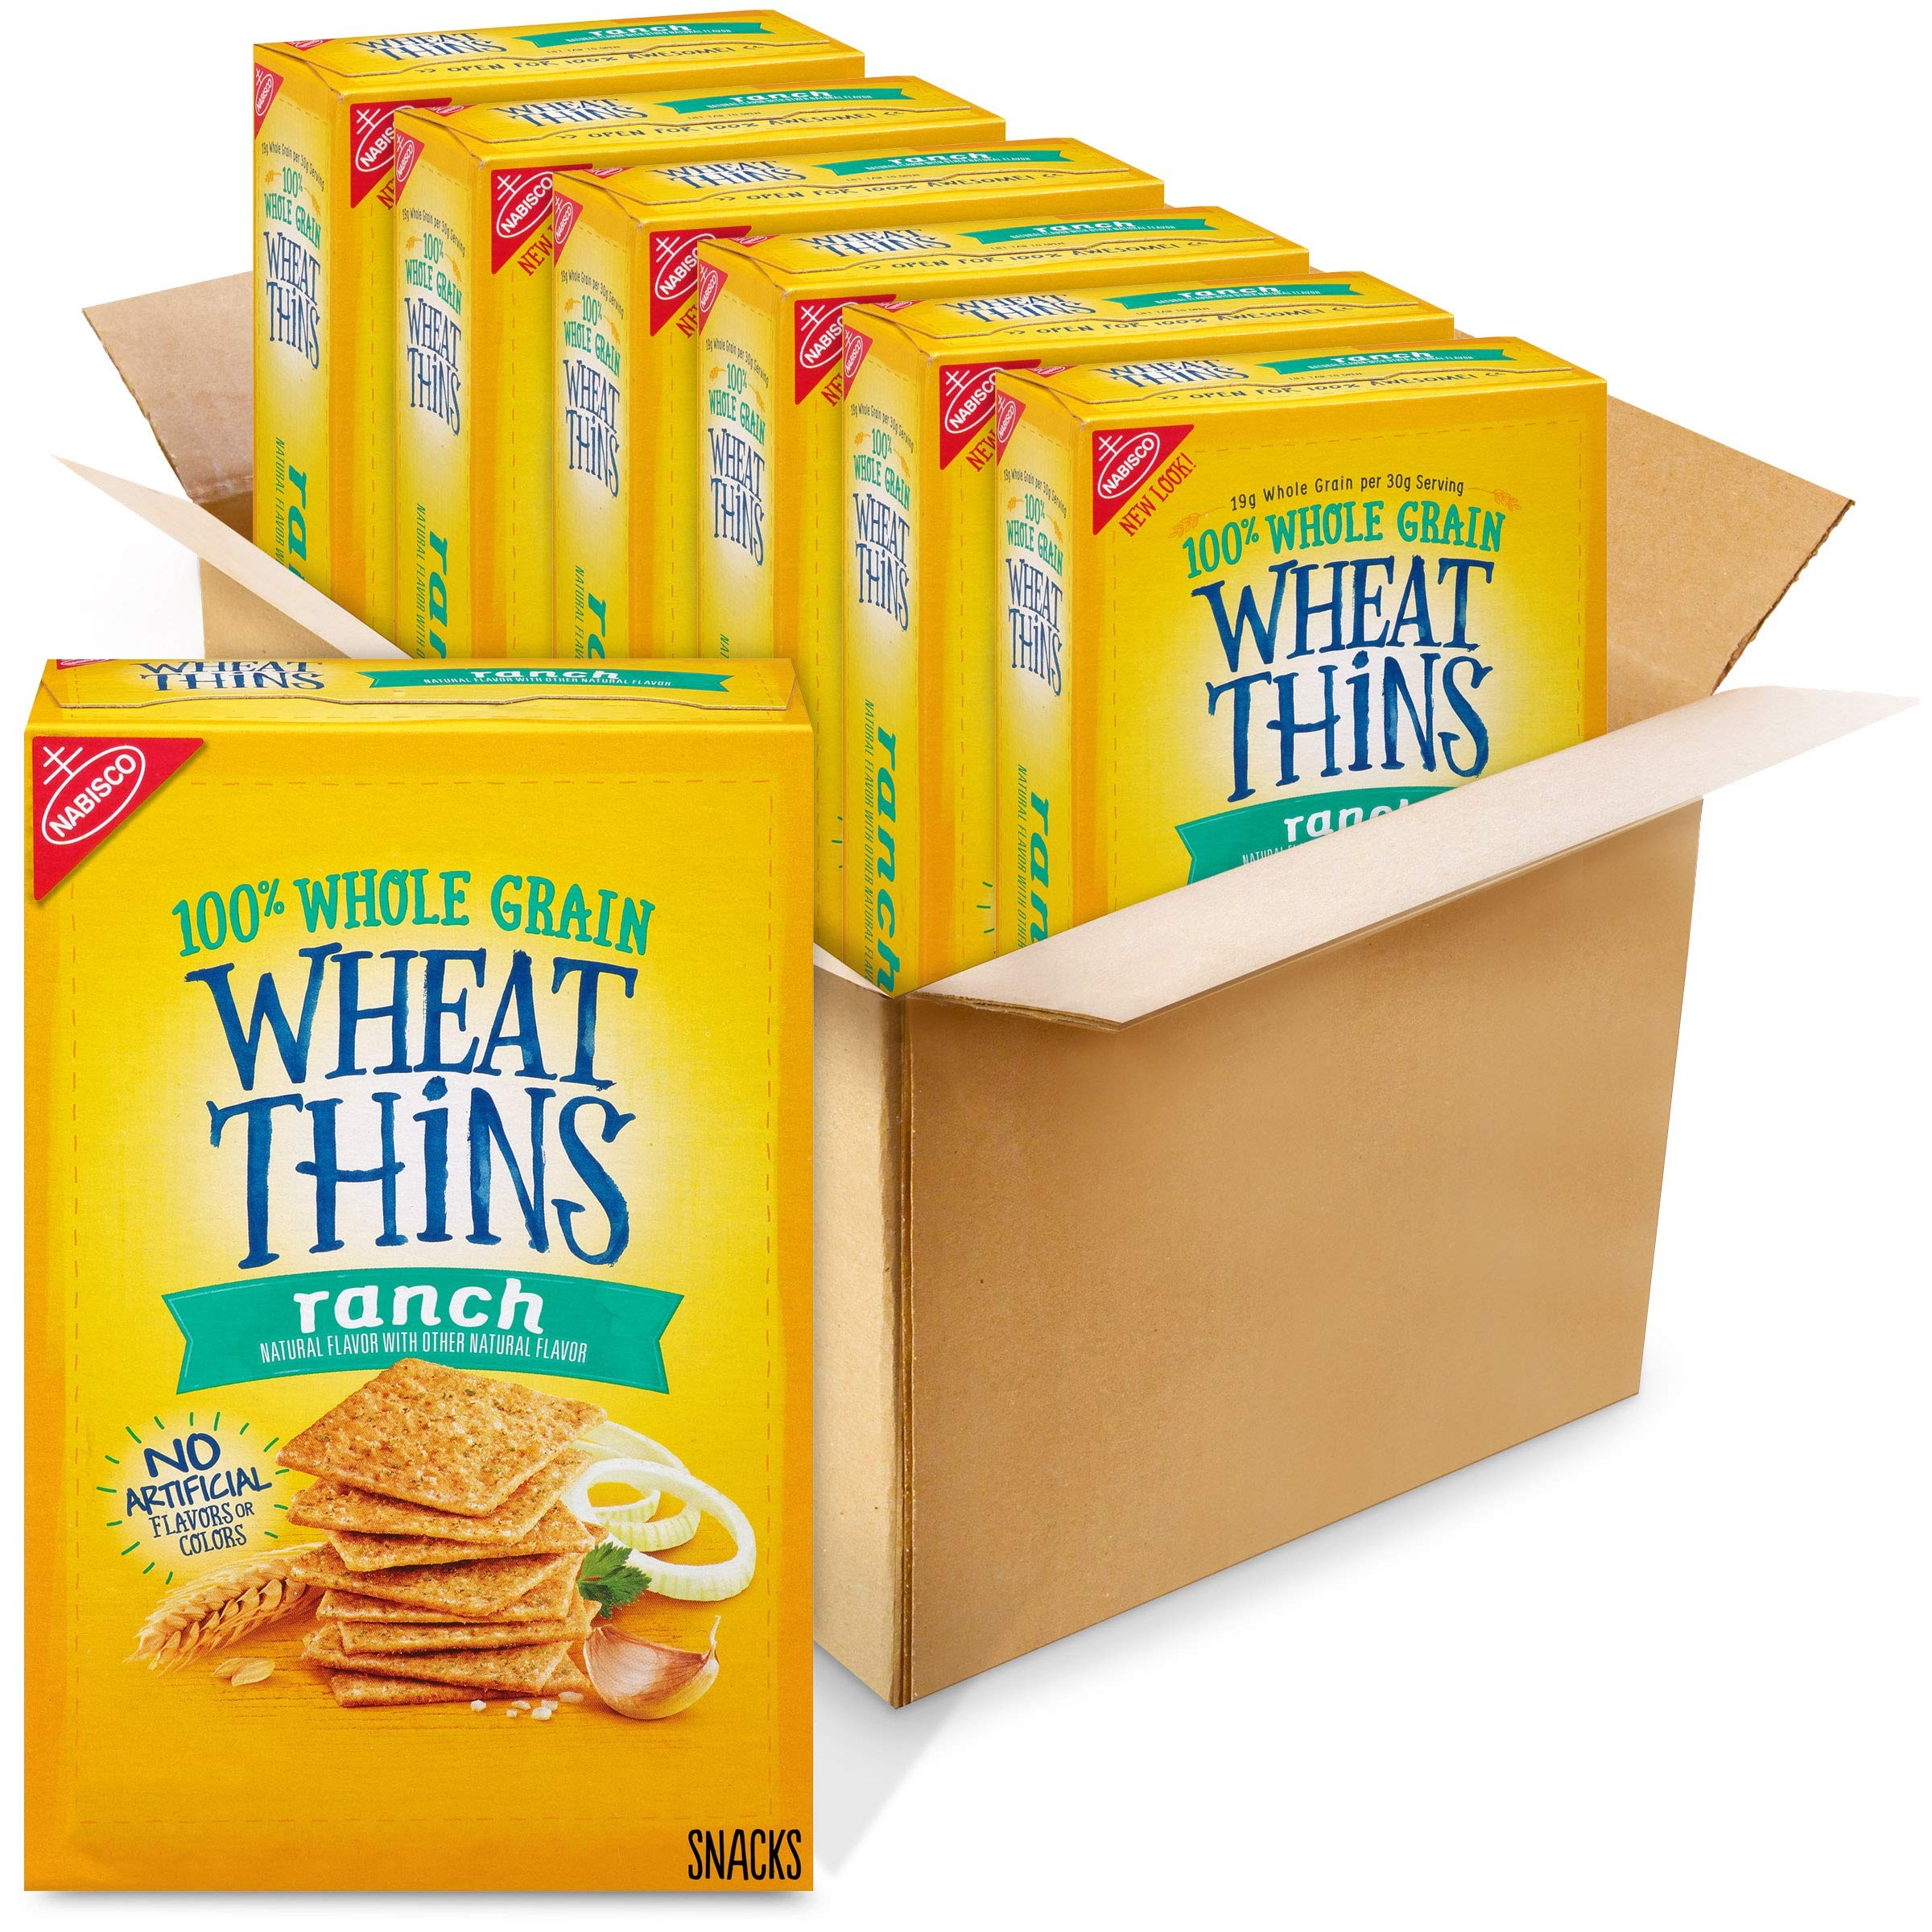
Item Name: Wheat Thins Ranch Crackers, 9 Ounce (Pack of 6)
Bullet Point 1: Discover the delicious 100% whole grain crunch of toasted Wheat Thins snacks.
Bullet Point 2: Wheat Thins are toasted instead of fried and contain no cholesterol or high-fructose corn syrup, making them a smart snack choice for any occasion.
Bullet Point 3: These delicious crackers pair perfectly with cheese, spreads, dips, and more--but are great all on their own.
Bullet Point 4: Each box is sealed to lock in freshness and great taste for gatherings, parties, or simply snacking around the house.
Bullet Point 5: This package includes six 9-ounce boxes of Ranch Wheat Thins Crackers.
Value: 54.0
Unit: ounce

Price: 7.845